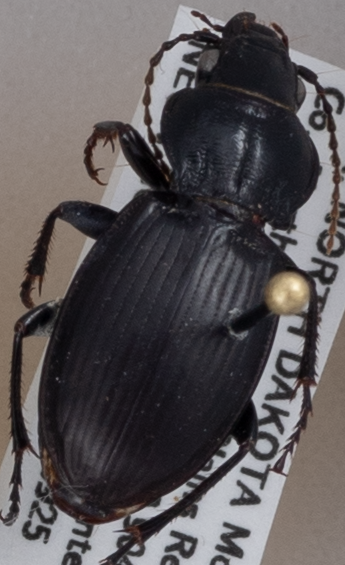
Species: Cyclotrachelus torvus
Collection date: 2018-09-25
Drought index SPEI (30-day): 0.932
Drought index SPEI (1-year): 0.54
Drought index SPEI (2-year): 0.17